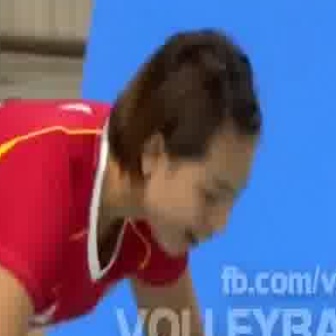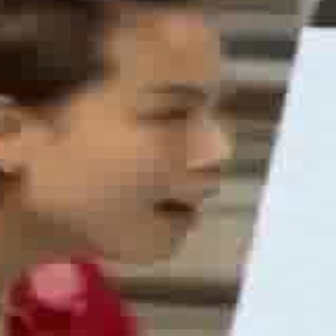
  Please identify the target specified by the bounding box [159,167,244,252] in the first image and locate it in the second image. Return the coordinates in [x_min,y_min,x_max,y_max] format.
Answer: [28,66,227,265]